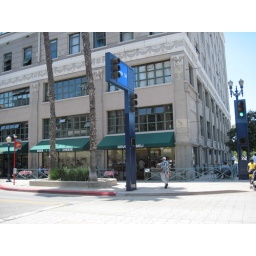
A new gourmet and organic grocer and deli located on the ground floor of the Kress Building in downtown Long Beach.